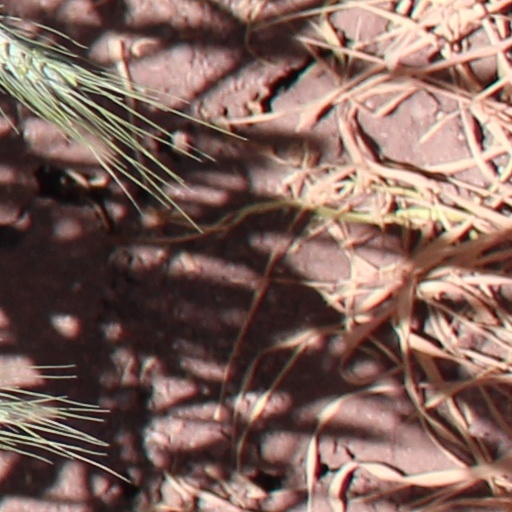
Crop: wheat